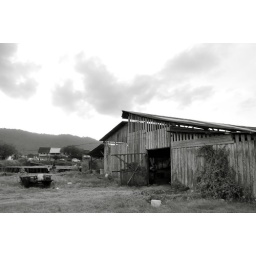
A house near the beach